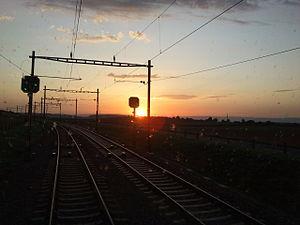
Signal avancé suisse de type L, entre Berne et Fribourg sur une portion de ligne équipée pour l'utilisation en voie unique. Au sol on voit les aimants d'Integra-Signum.
Integra-Signum est un système de sécurité ferroviaire suisse, mis en place à partir de 1933. Son nom initial était Signum. Ce système, qui transmet des données par induction électromagnétique, est simple, robuste et fiable, même dans la neige.